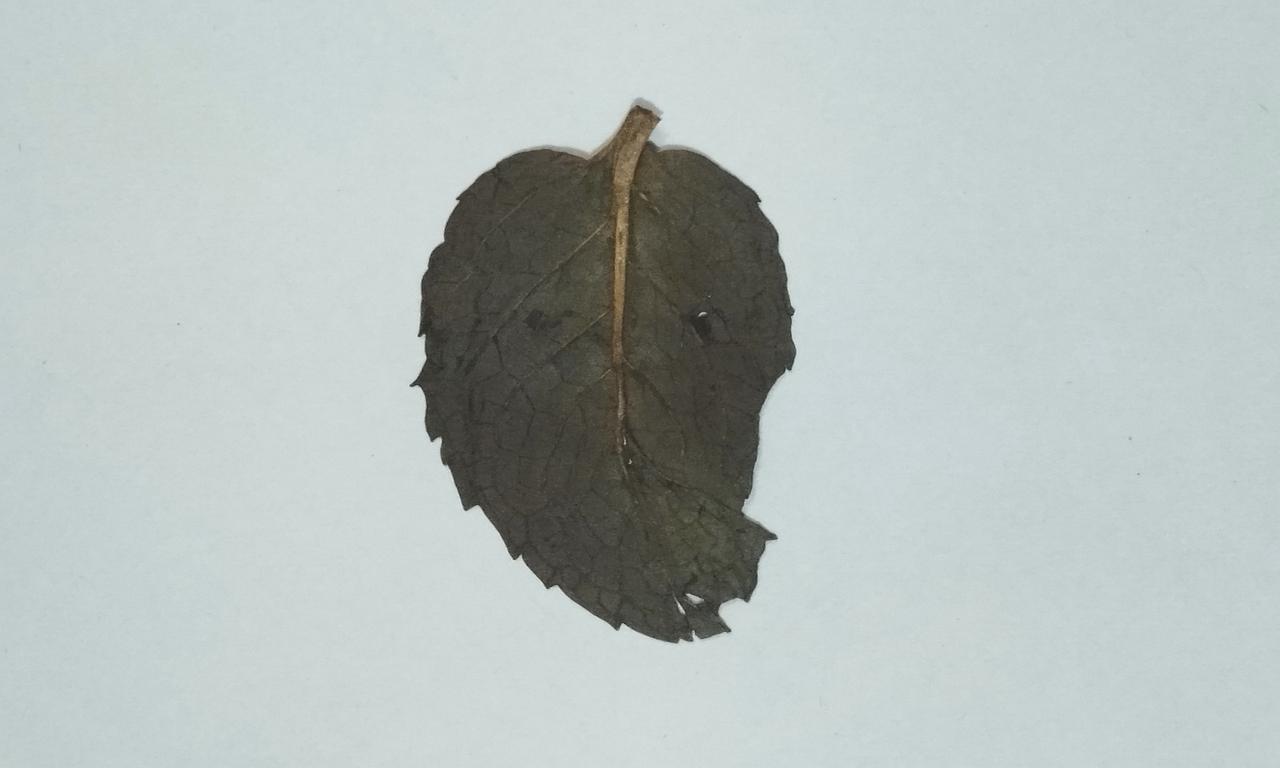
Label: Dried